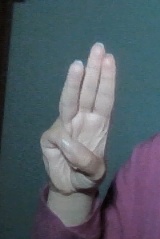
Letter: thaa